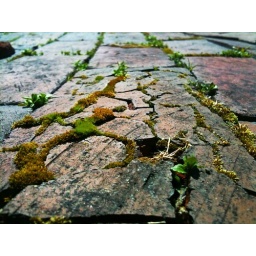
Mosses growing in and around cracked old bricks. Spotted this while I was out walking the dog today.